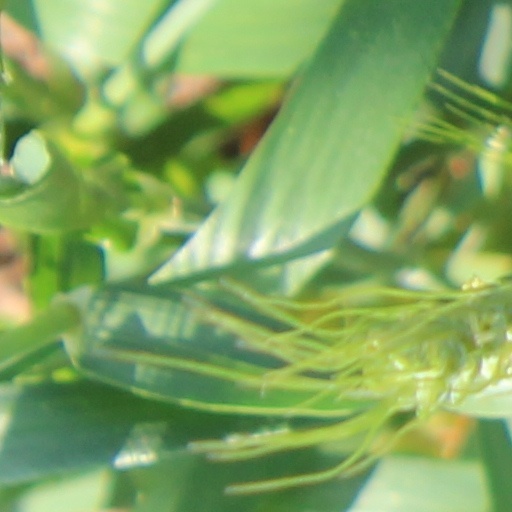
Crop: wheat